Maruti Suzuki Wagon R

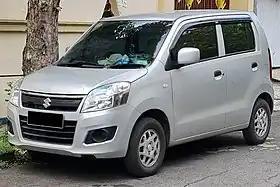
2018 Suzuki Karimun Wagon R GL (MP31S, Indonesia)

The Maruti Suzuki Wagon R (or WagonR) is a city car/mini MPV manufactured and marketed by Suzuki through its subsidiary Maruti Suzuki primarily for the Indian market since 1999. The Wagon R was launched in India on 18 December 1999, and has since undergone several upgrades. The second-generation Wagon R model and styling was also shared with the Karimun Wagon R for the Indonesian market and the Wagon R for the Pakistani market, despite several differences.